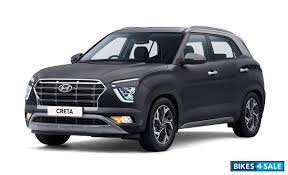
Label: noambulance